Conagra Brands

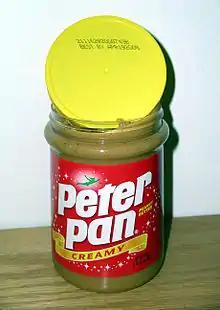
2007: Jar of Peter Pan peanut butter with "2111" product code, recalled for potential "Salmonella" contamination.

Conagra recalled 19 million pounds of ground beef in July 2002 with "" bacterial contamination. It was the second-largest recall up to that time. That meat was linked to the illnesses of 19 people in six Western and Midwestern states.